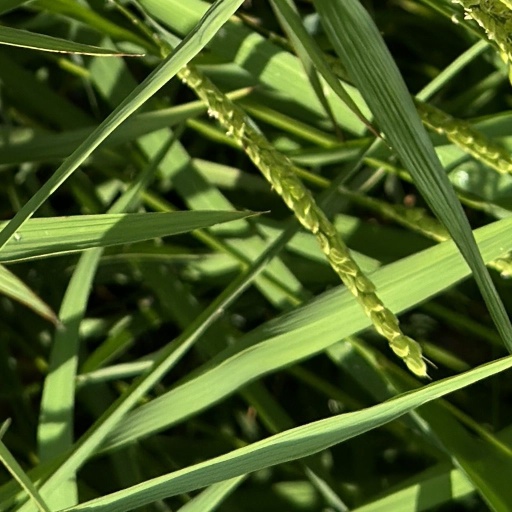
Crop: rice